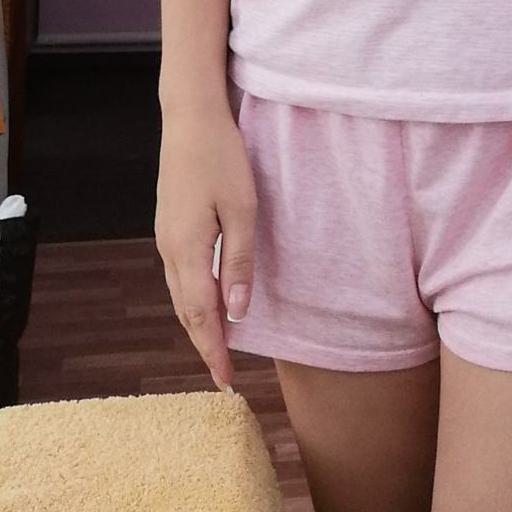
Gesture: no_gesture